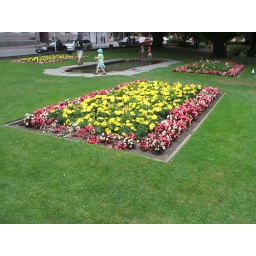
A beautiful bed of flowers in a park in Christchurch